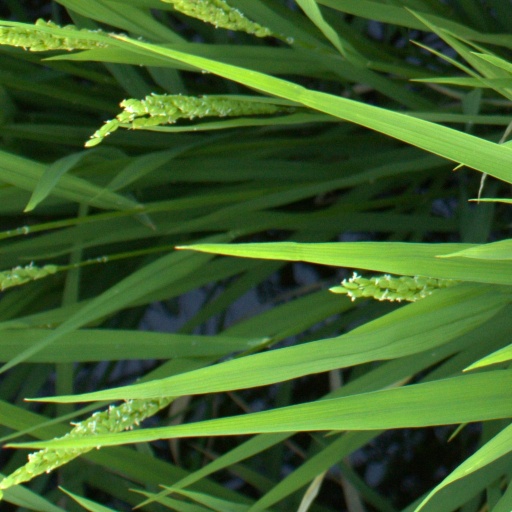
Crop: rice